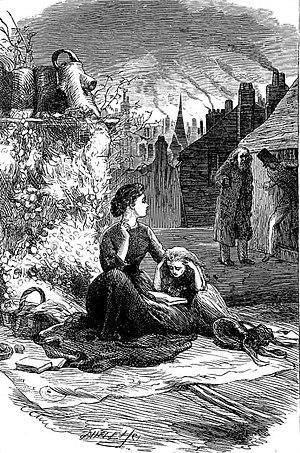
L'Ami commun, quatorzième et dernier roman achevé de Charles Dickens, a été publié par Chapman & Hall en vingt épisodes de feuilleton — comptant pour dix-neuf — en 1864 et 1865, avec des illustrations de Marcus Stone, puis en deux volumes en février et novembre 1865, enfin en un seul la même année. Situé dans le présent, il offre une description panoramique de la société anglaise, la troisième après La Maison d'Âpre-Vent et La Petite Dorrit. En cela, il se rapproche beaucoup plus de ces deux romans que de ses prédécesseurs immédiats, Le Conte de deux cités et Les Grandes Espérances.